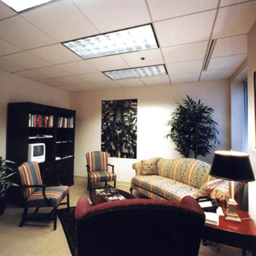
Room type: livingroom